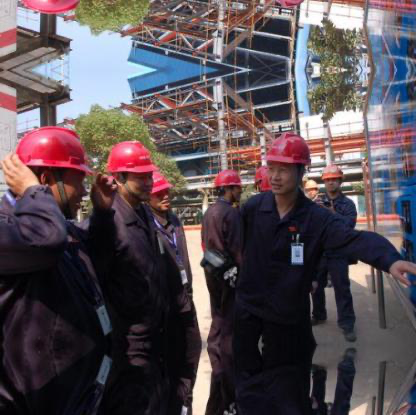
Objects in the image:
label: helmet
label: helmet
label: helmet
label: helmet
label: helmet
label: helmet
label: helmet